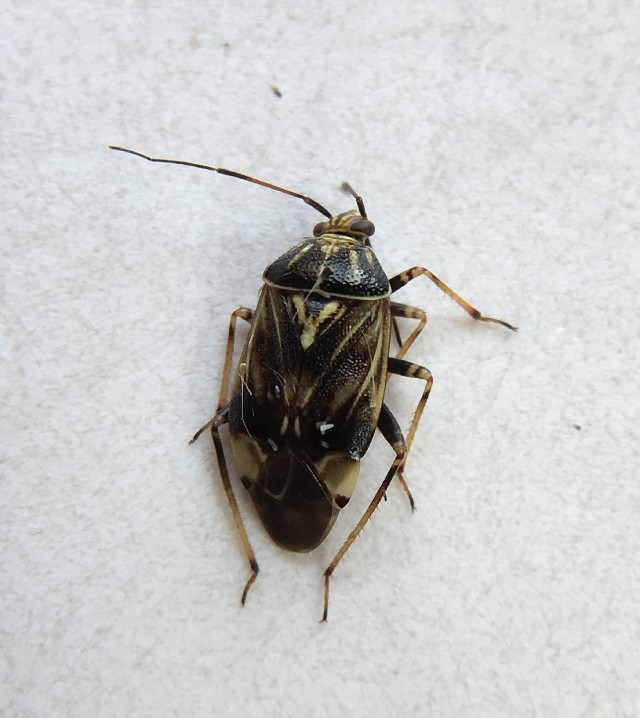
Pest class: lygus_bug